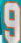
Number: 9